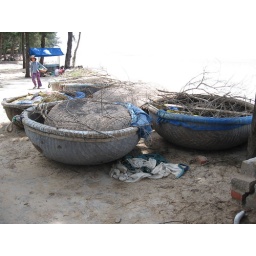
Some baskets that were beside the beach - I assume they were used for fishing.